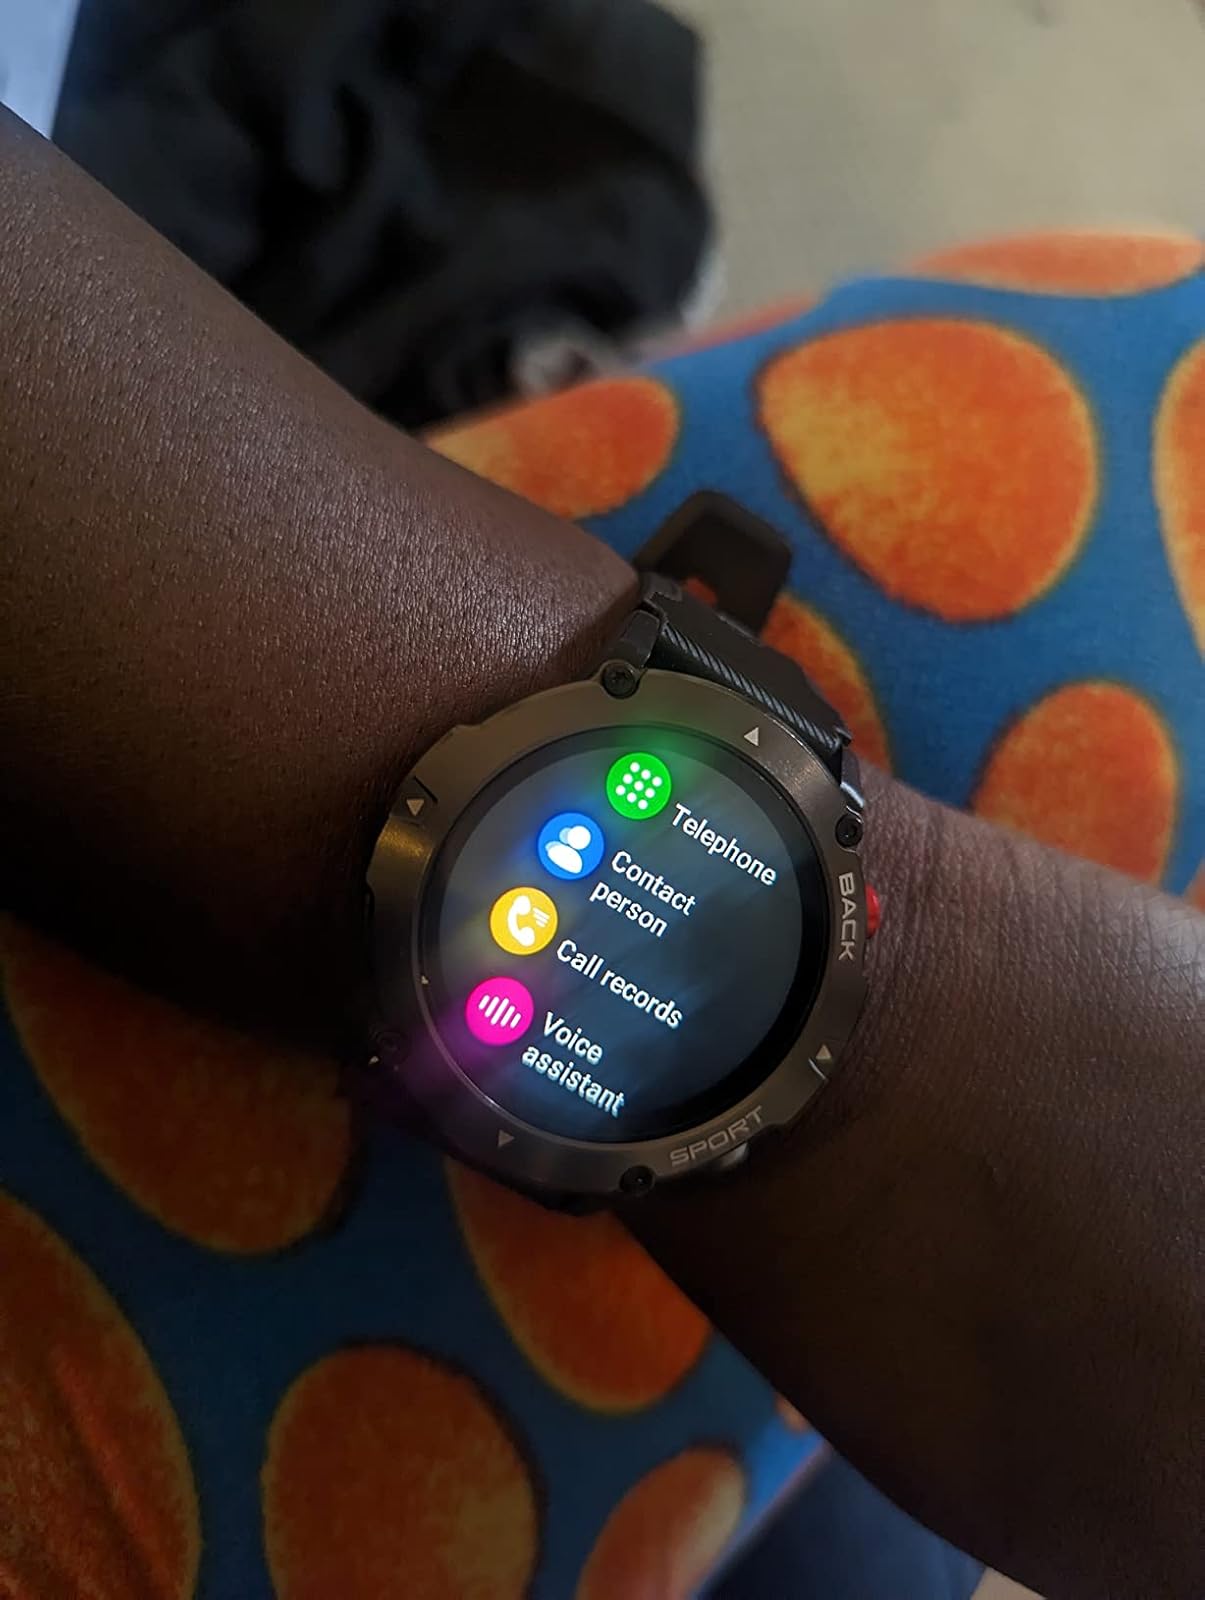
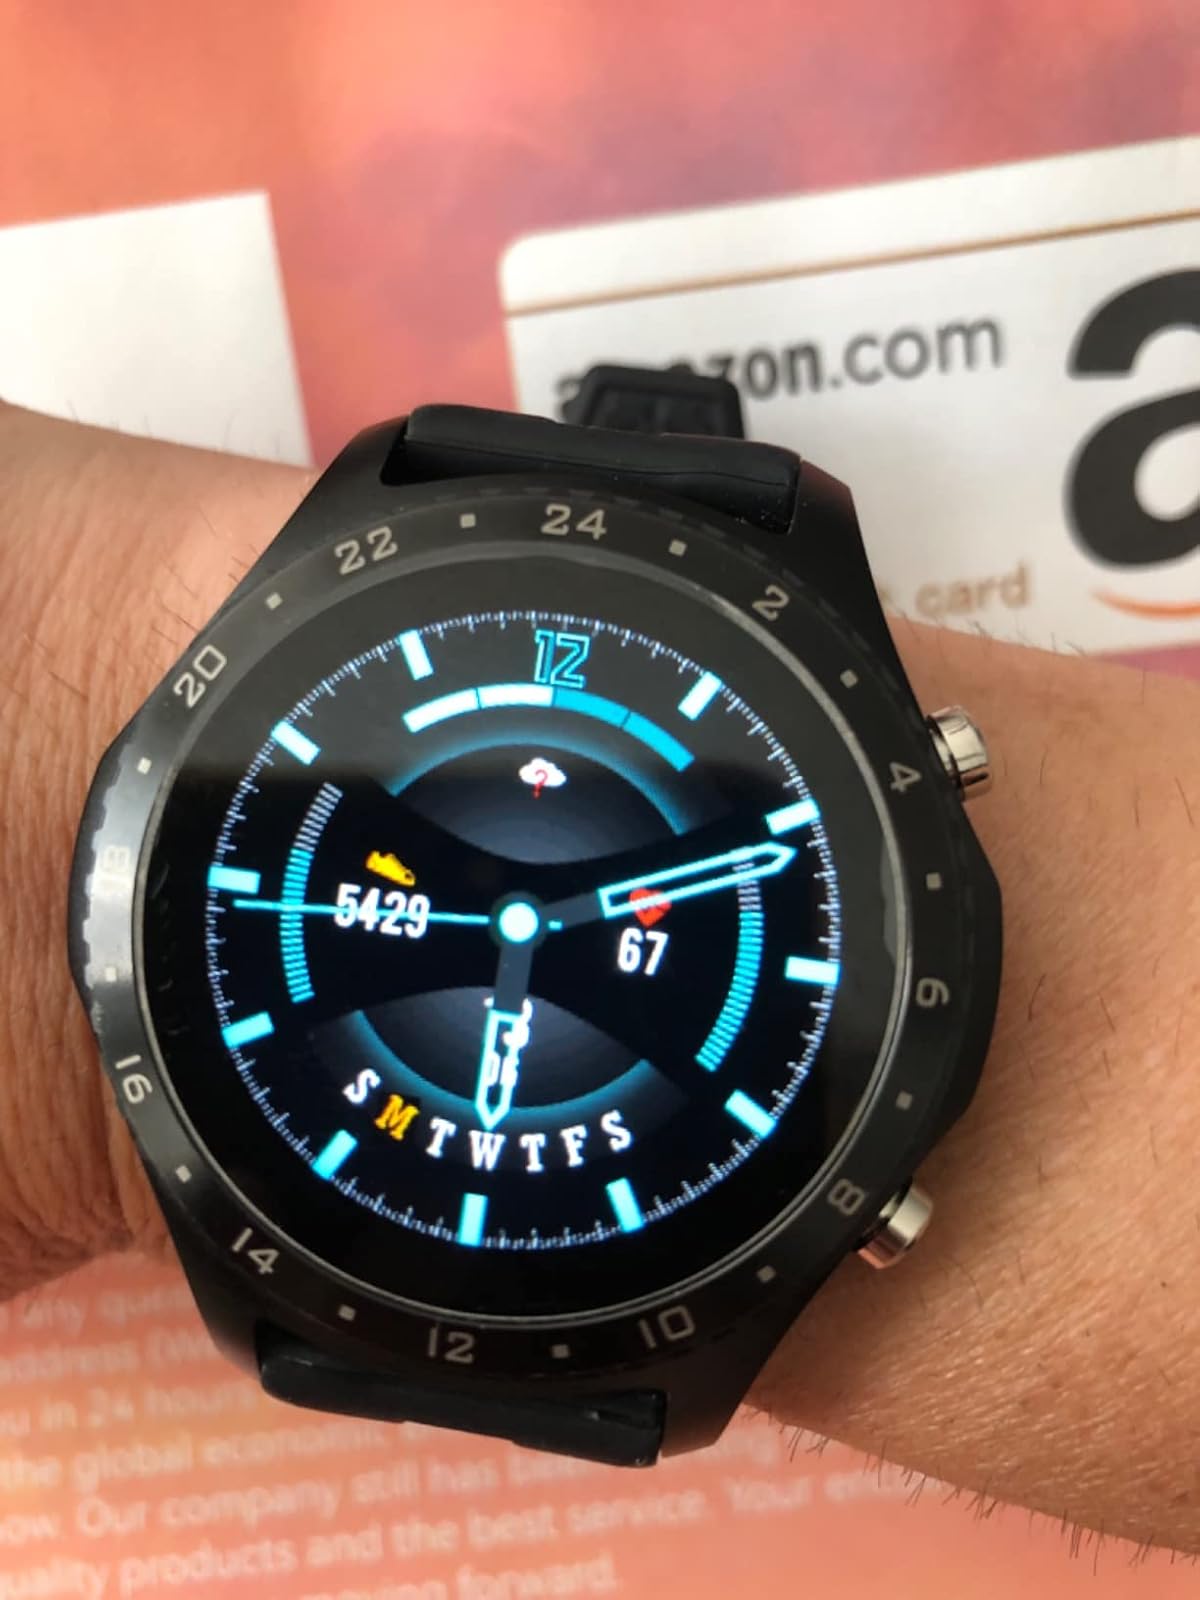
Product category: smartwatch
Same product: no